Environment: real
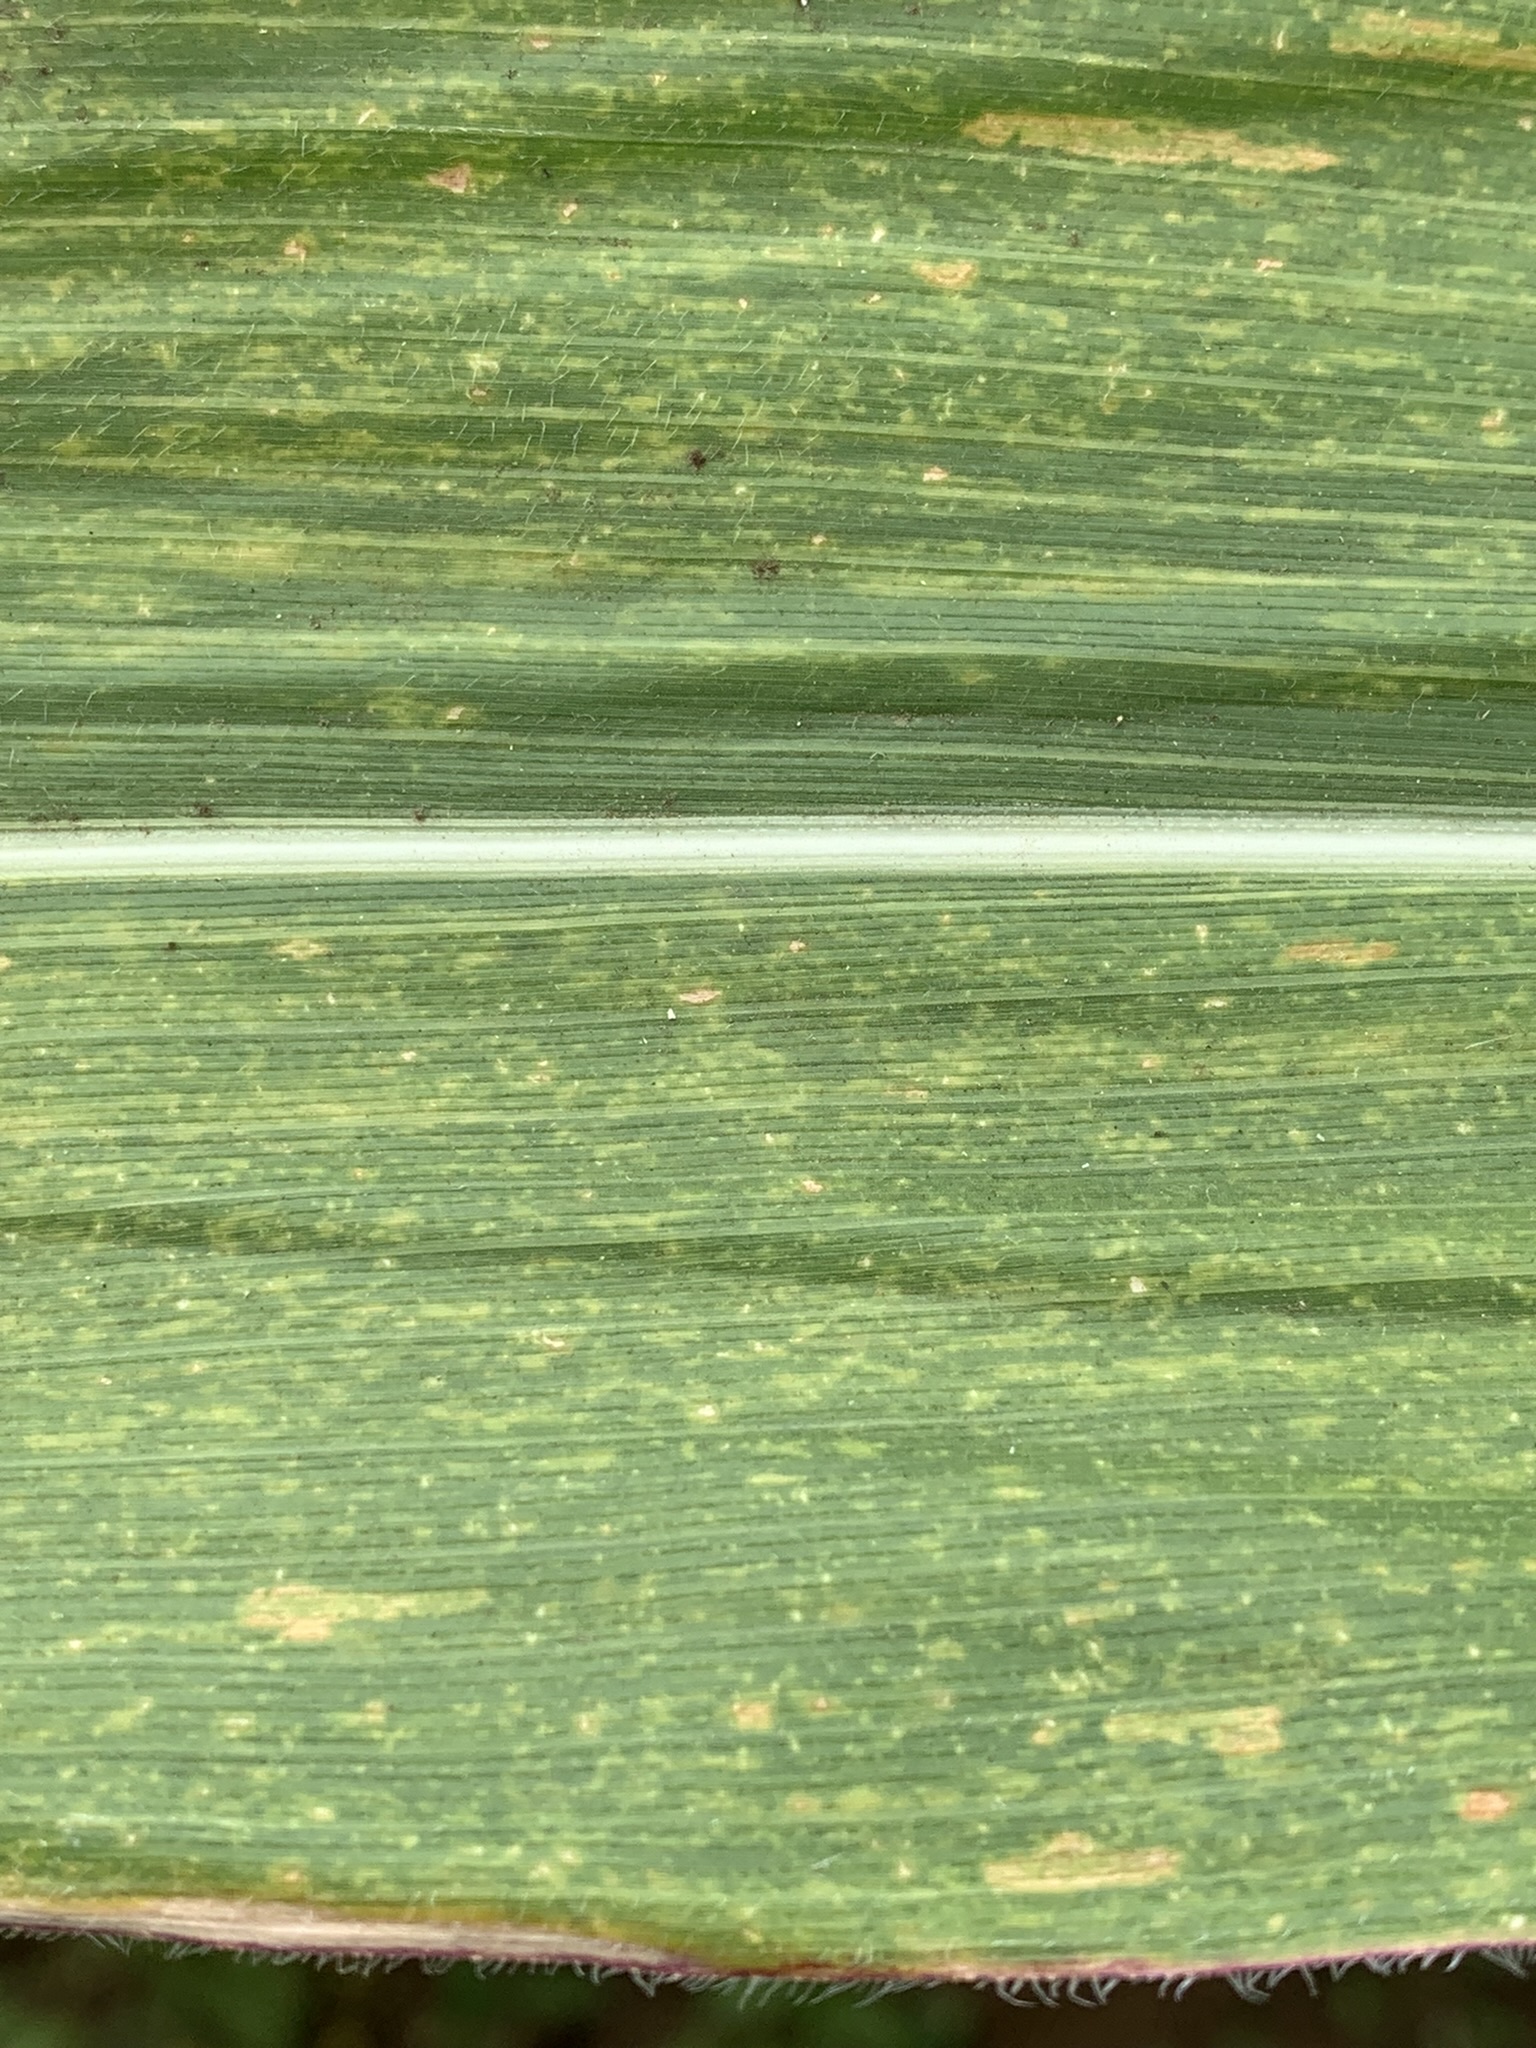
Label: lethal_necrosis